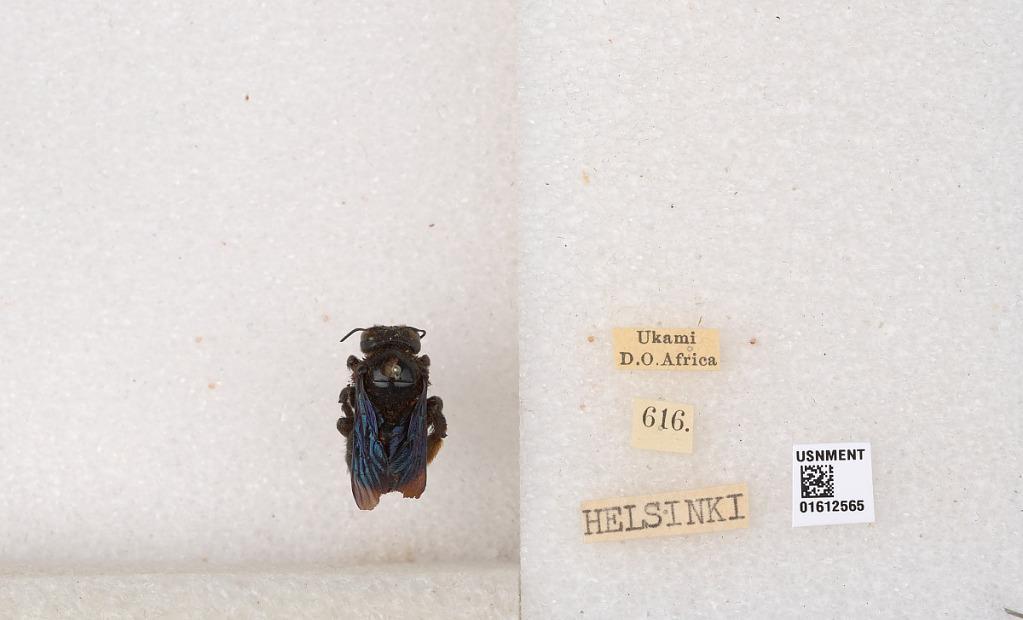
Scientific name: Xylocopa
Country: Tanzania
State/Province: Iringa
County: Mufindi
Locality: Ukami, D.O.